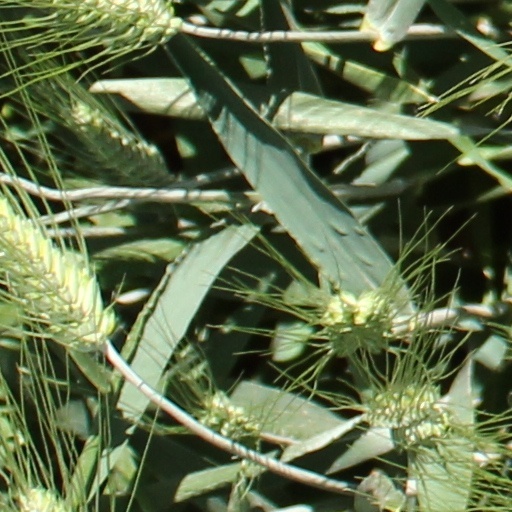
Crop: wheat